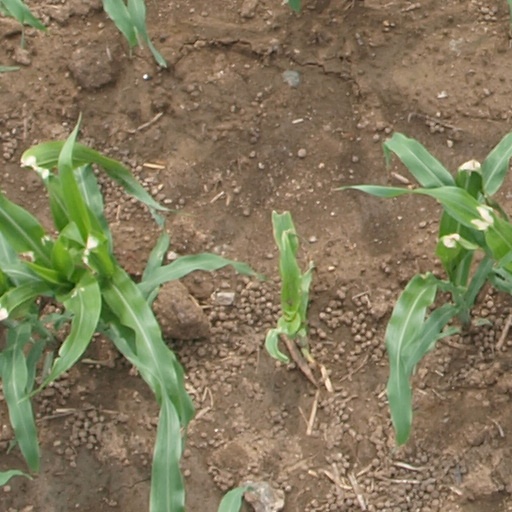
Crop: maize; corn